Ron Butlin (ice hockey)

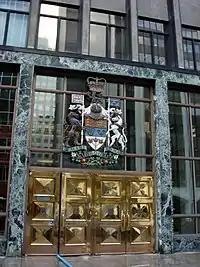
Building exterior

In May 1969, the CAHA released a restructuring proposal which would implement three separate councils for minor ice hockey, junior ice hockey, and senior ice hockey, to be composed of hockey businessmen and team operators; something which Butlin had demanded. On July 30, Butlin and CAHA president Earl Dawson announced a tentative agreement where the WCHL would rejoin the CAHA. Twenty players from the WCHL were chosen in the 1969 NHL amateur draft which increased the amount of disputed draft payments, with legal action on the 1968 draft money scheduled to appear before the Alberta Supreme Court in August 1969. Butlin denied he was responsible for the rift between the WCHL and the CAHA in the war of words that ensued between him and Dawson. As of September 16, 1969, the agreement had not been approved by the CAHA.